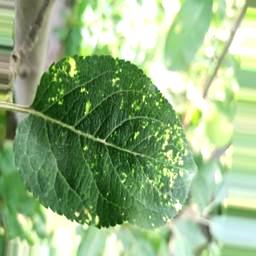
Label: Apple_Mosaic